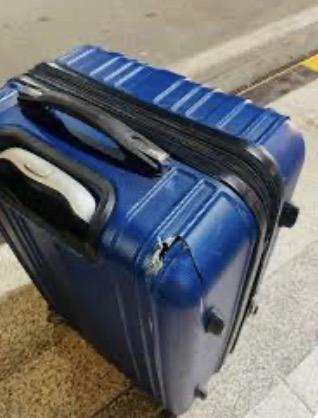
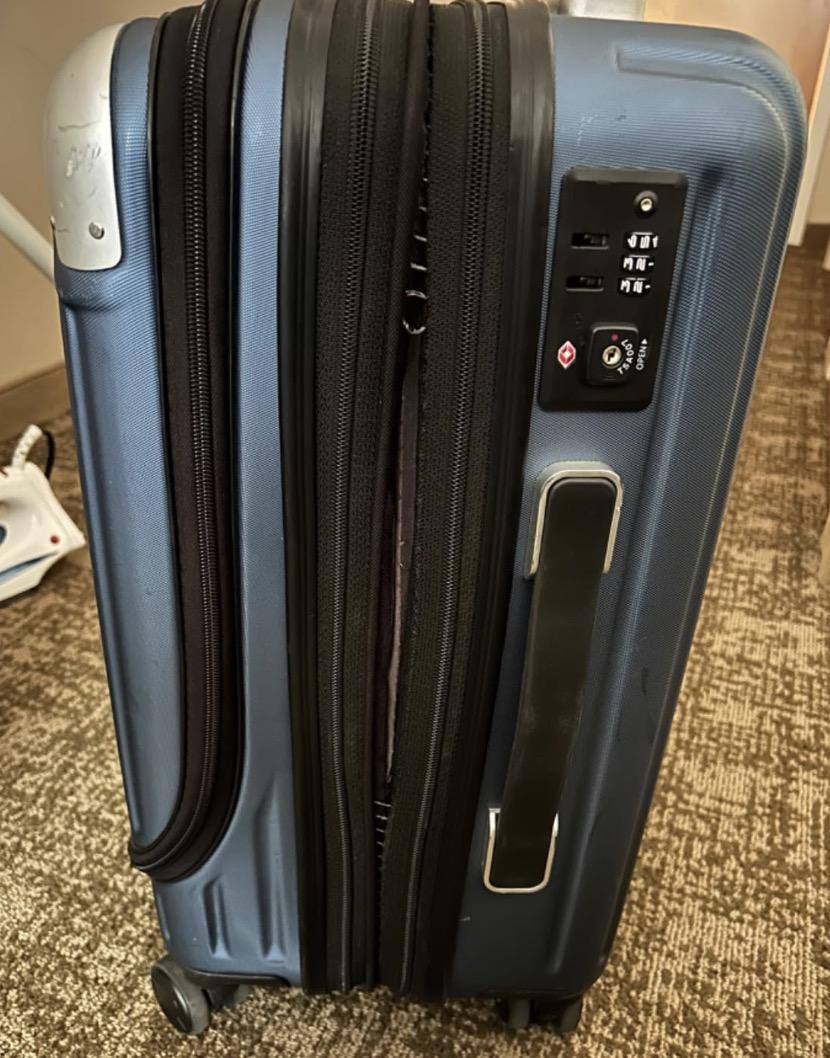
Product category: items_tea
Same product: no